Winter moth

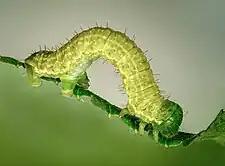
Caterpillar will reach length of about 0.75 inches

Winter moth larvae (caterpillars) emerge in early spring from egg masses laid near leaf buds after a series of days in which the daytime high temperatures reach around 10 °C (50 °F). Recently hatched larvae feed on expanding leaf buds, often after having burrowed inside the bud, and later on foliage, for approximately six weeks. In addition to feeding on the tree where they hatched, young larvae will also produce silk strands to 'balloon' (be wind-blown) to other trees. By mid-May the larvae, green in color and about an inch long, descend to the ground. Very little mortality due to disease has been noted in winter moth larvae in North America.